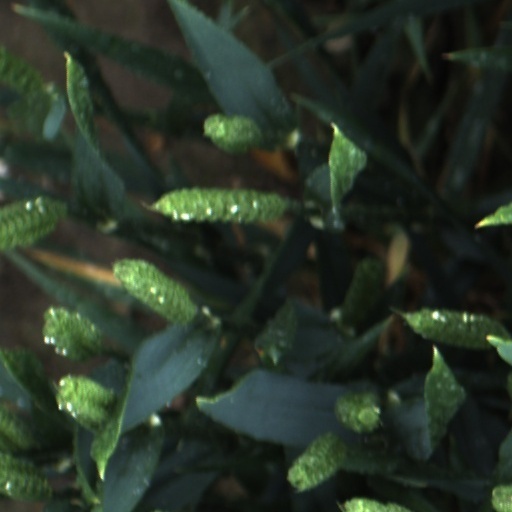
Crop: wheat